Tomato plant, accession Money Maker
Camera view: tilt-top (135 deg); turntable rotation: 210 degrees
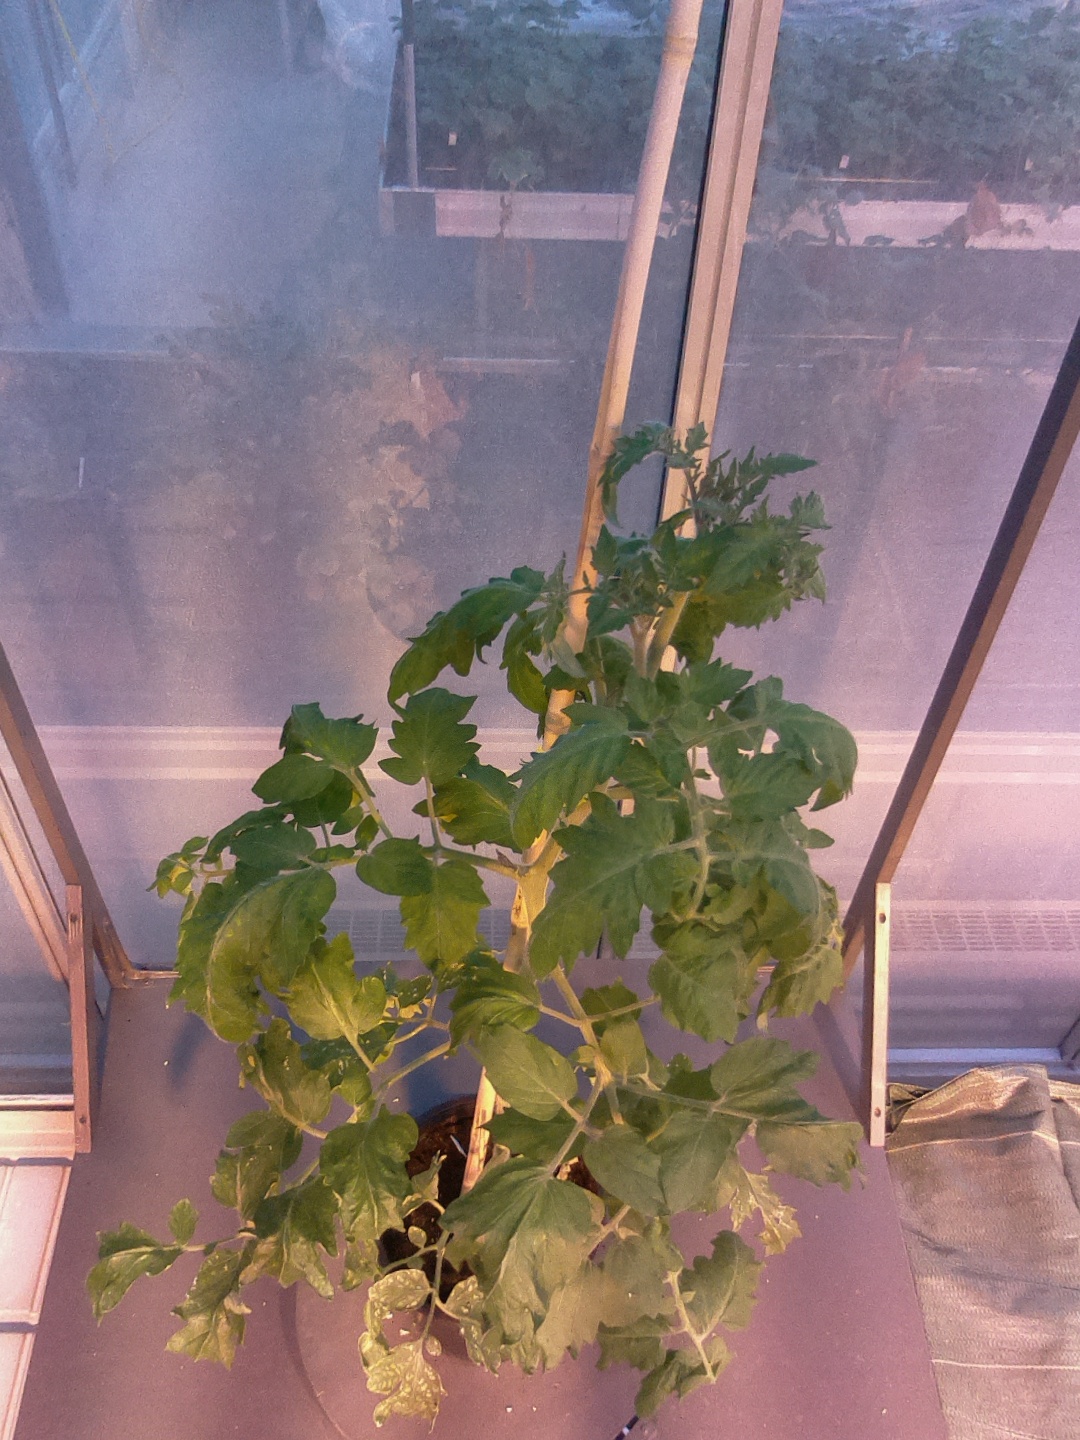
BBCH growth stage 62: 20%-30% of flowers open